Premiership of Jean Chrétien

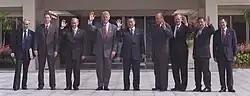
Chrétien at the G8 Summit, July 2000

In February–March 1994, detailed reports from the Canadian embassy in Kigali meant that the Canadian government was one of the best informed nations in the world about the coming Rwandan genocide. Foreign Minister André Ouellet claimed that neither he nor anyone else in the Cabinet ever saw the reports from Rwanda. On April 6, 1994, the Rwandan genocide began. The government in Ottawa was apparently kept well-informed about what was happening by diplomats and Canadian Forces serving as UN peacekeepers, but the genocide was not considered to be a major problem for Canada, with the Chrétien government taking the view that other powers would stop the genocide. The government first insisted in April 1994 that there was only a civil war in Rwanda, and once it became clear that genocide had begun, on May 2, 1994, Ouellet, speaking for the government in the House of Commons promised humanitarian aid and expressed the hope that the Organization for African Unity would do something to stop the genocide. In 2010, the Canadian government apologized to the people of Rwanda for indifference to the genocide of 1994.